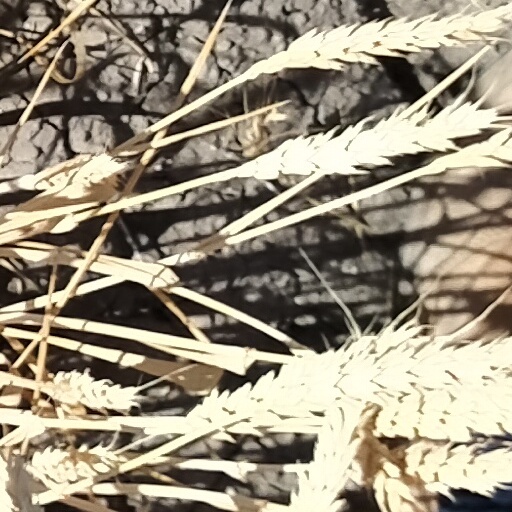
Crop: wheat